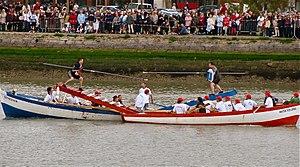
joutes nautiques à La Rochelle
La joute nautique est un sport pratiqué essentiellement en France, en Allemagne et en Suisse, consistant en une confrontation entre deux jouteurs montés sur des barques propulsées par des rameurs ou, selon la méthode pratiquée, par un moteur. Il existe plusieurs méthodes de joutes selon les régions.